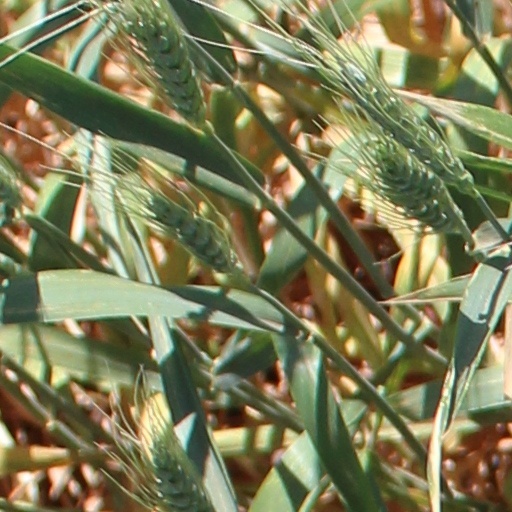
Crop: wheat